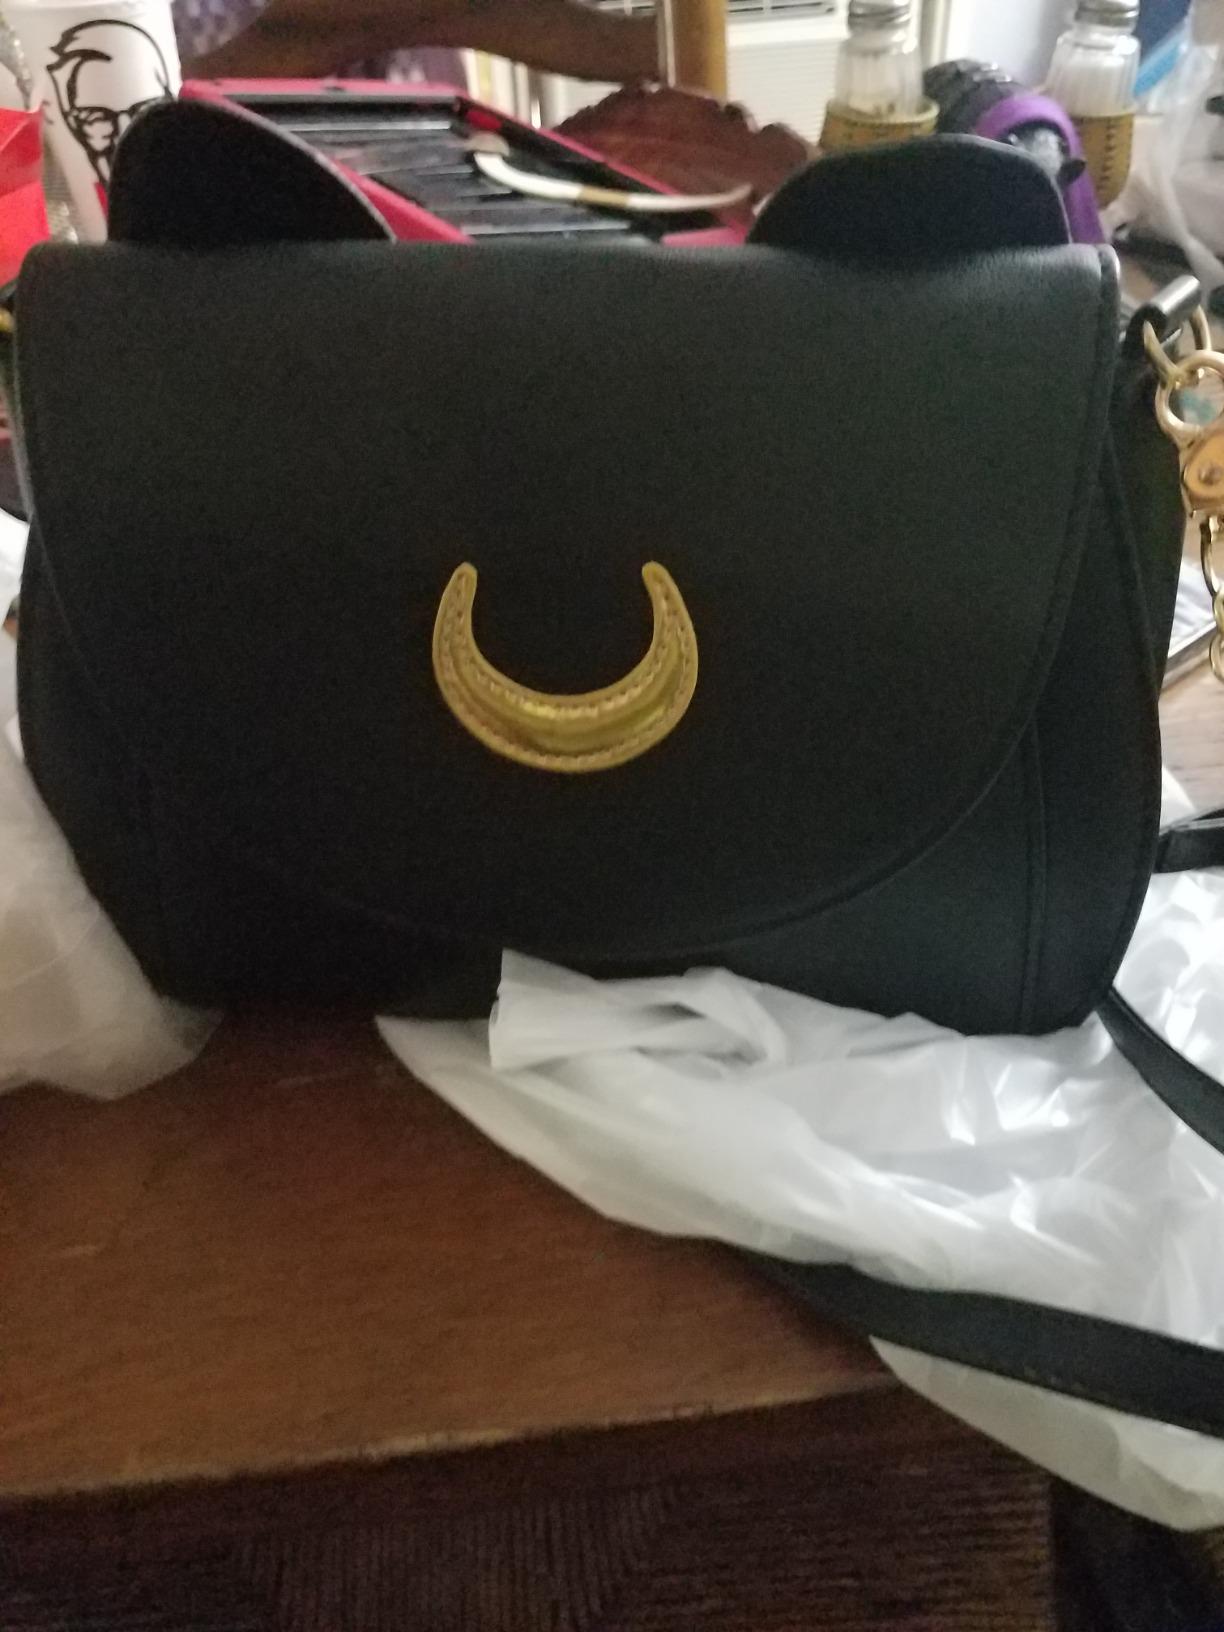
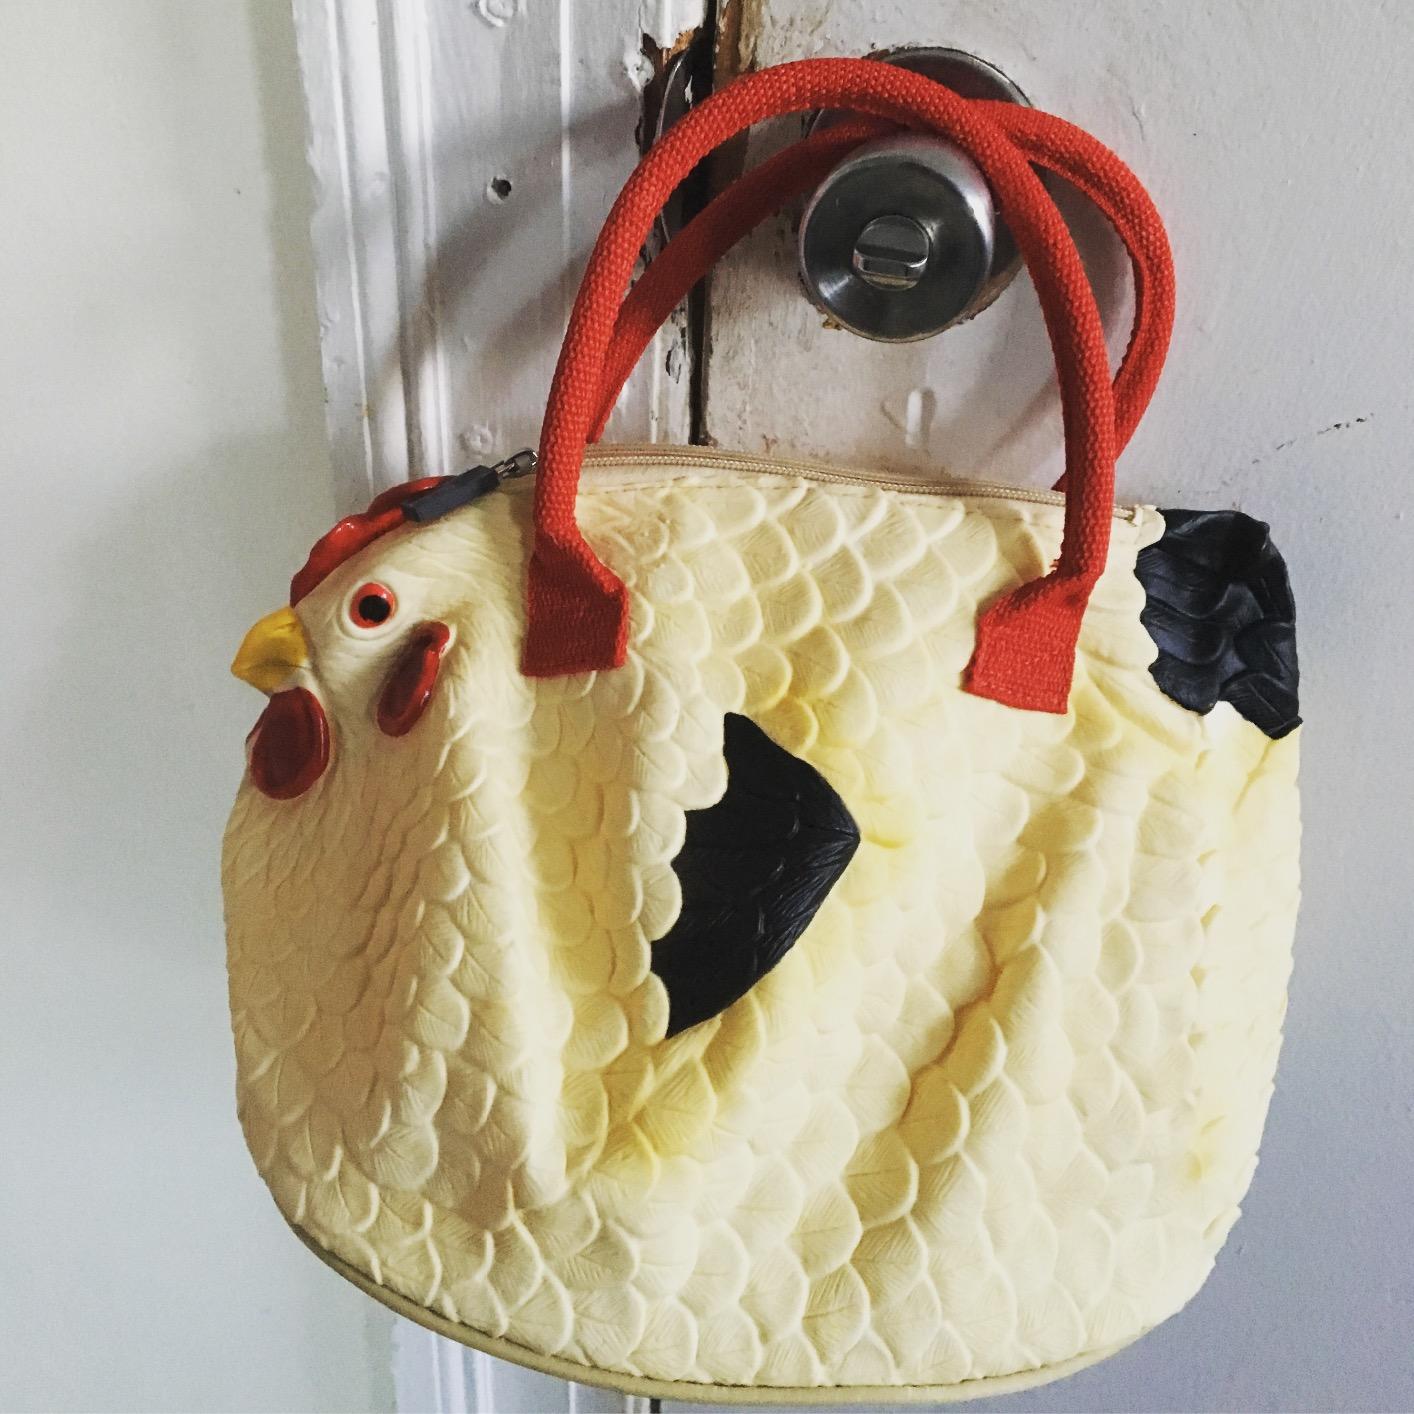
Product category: accessories_handbag
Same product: no